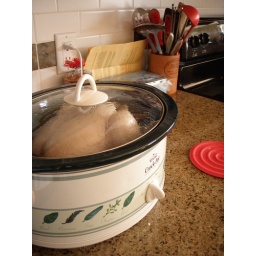
yes - you can roast a chicken in the crock pot